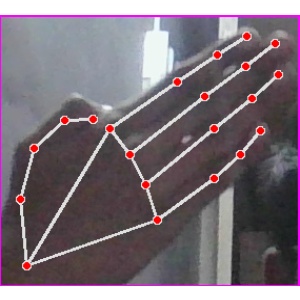
अक्षर: घ